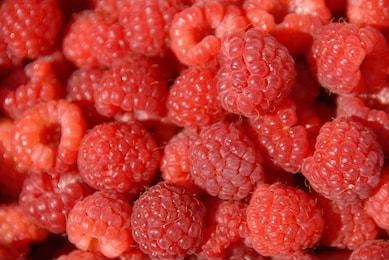
Label: raspberry